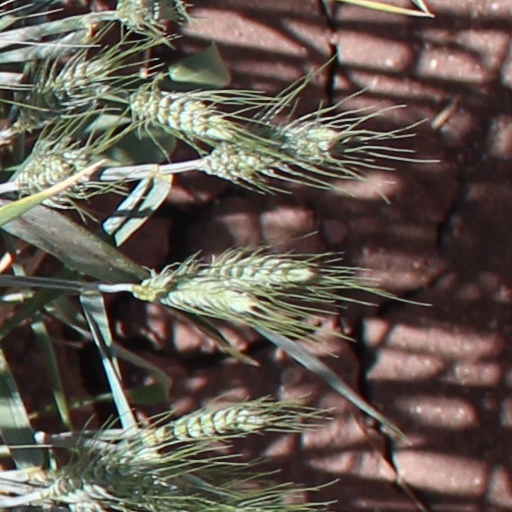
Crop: wheat